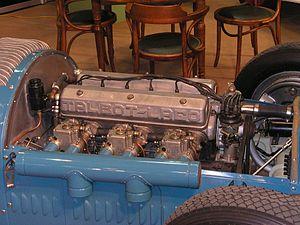
Le Grand Prix de France 1951, disputé sur le circuit de Reims-Gueux le 1ᵉʳ juillet 1951, est la onzième épreuve du championnat du monde de Formule 1 courue depuis 1950 et la quatrième manche du championnat 1951. Il fut également dénommé Grand Prix d'Europe 1951.